Woodford, Queensland

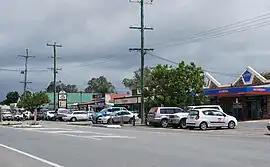
Main street

Woodford is a rural town and locality in the City of Moreton Bay, Queensland, Australia. In the , the locality of Woodford had a population of 4,022 people.